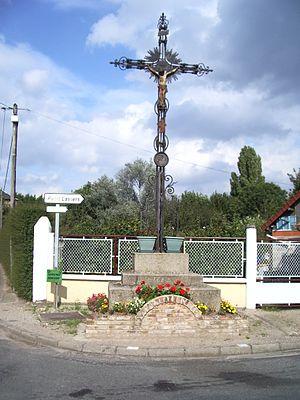
calvaire à Cambron
Cambron est une commune française située dans le département de la Somme en région Hauts-de-France.